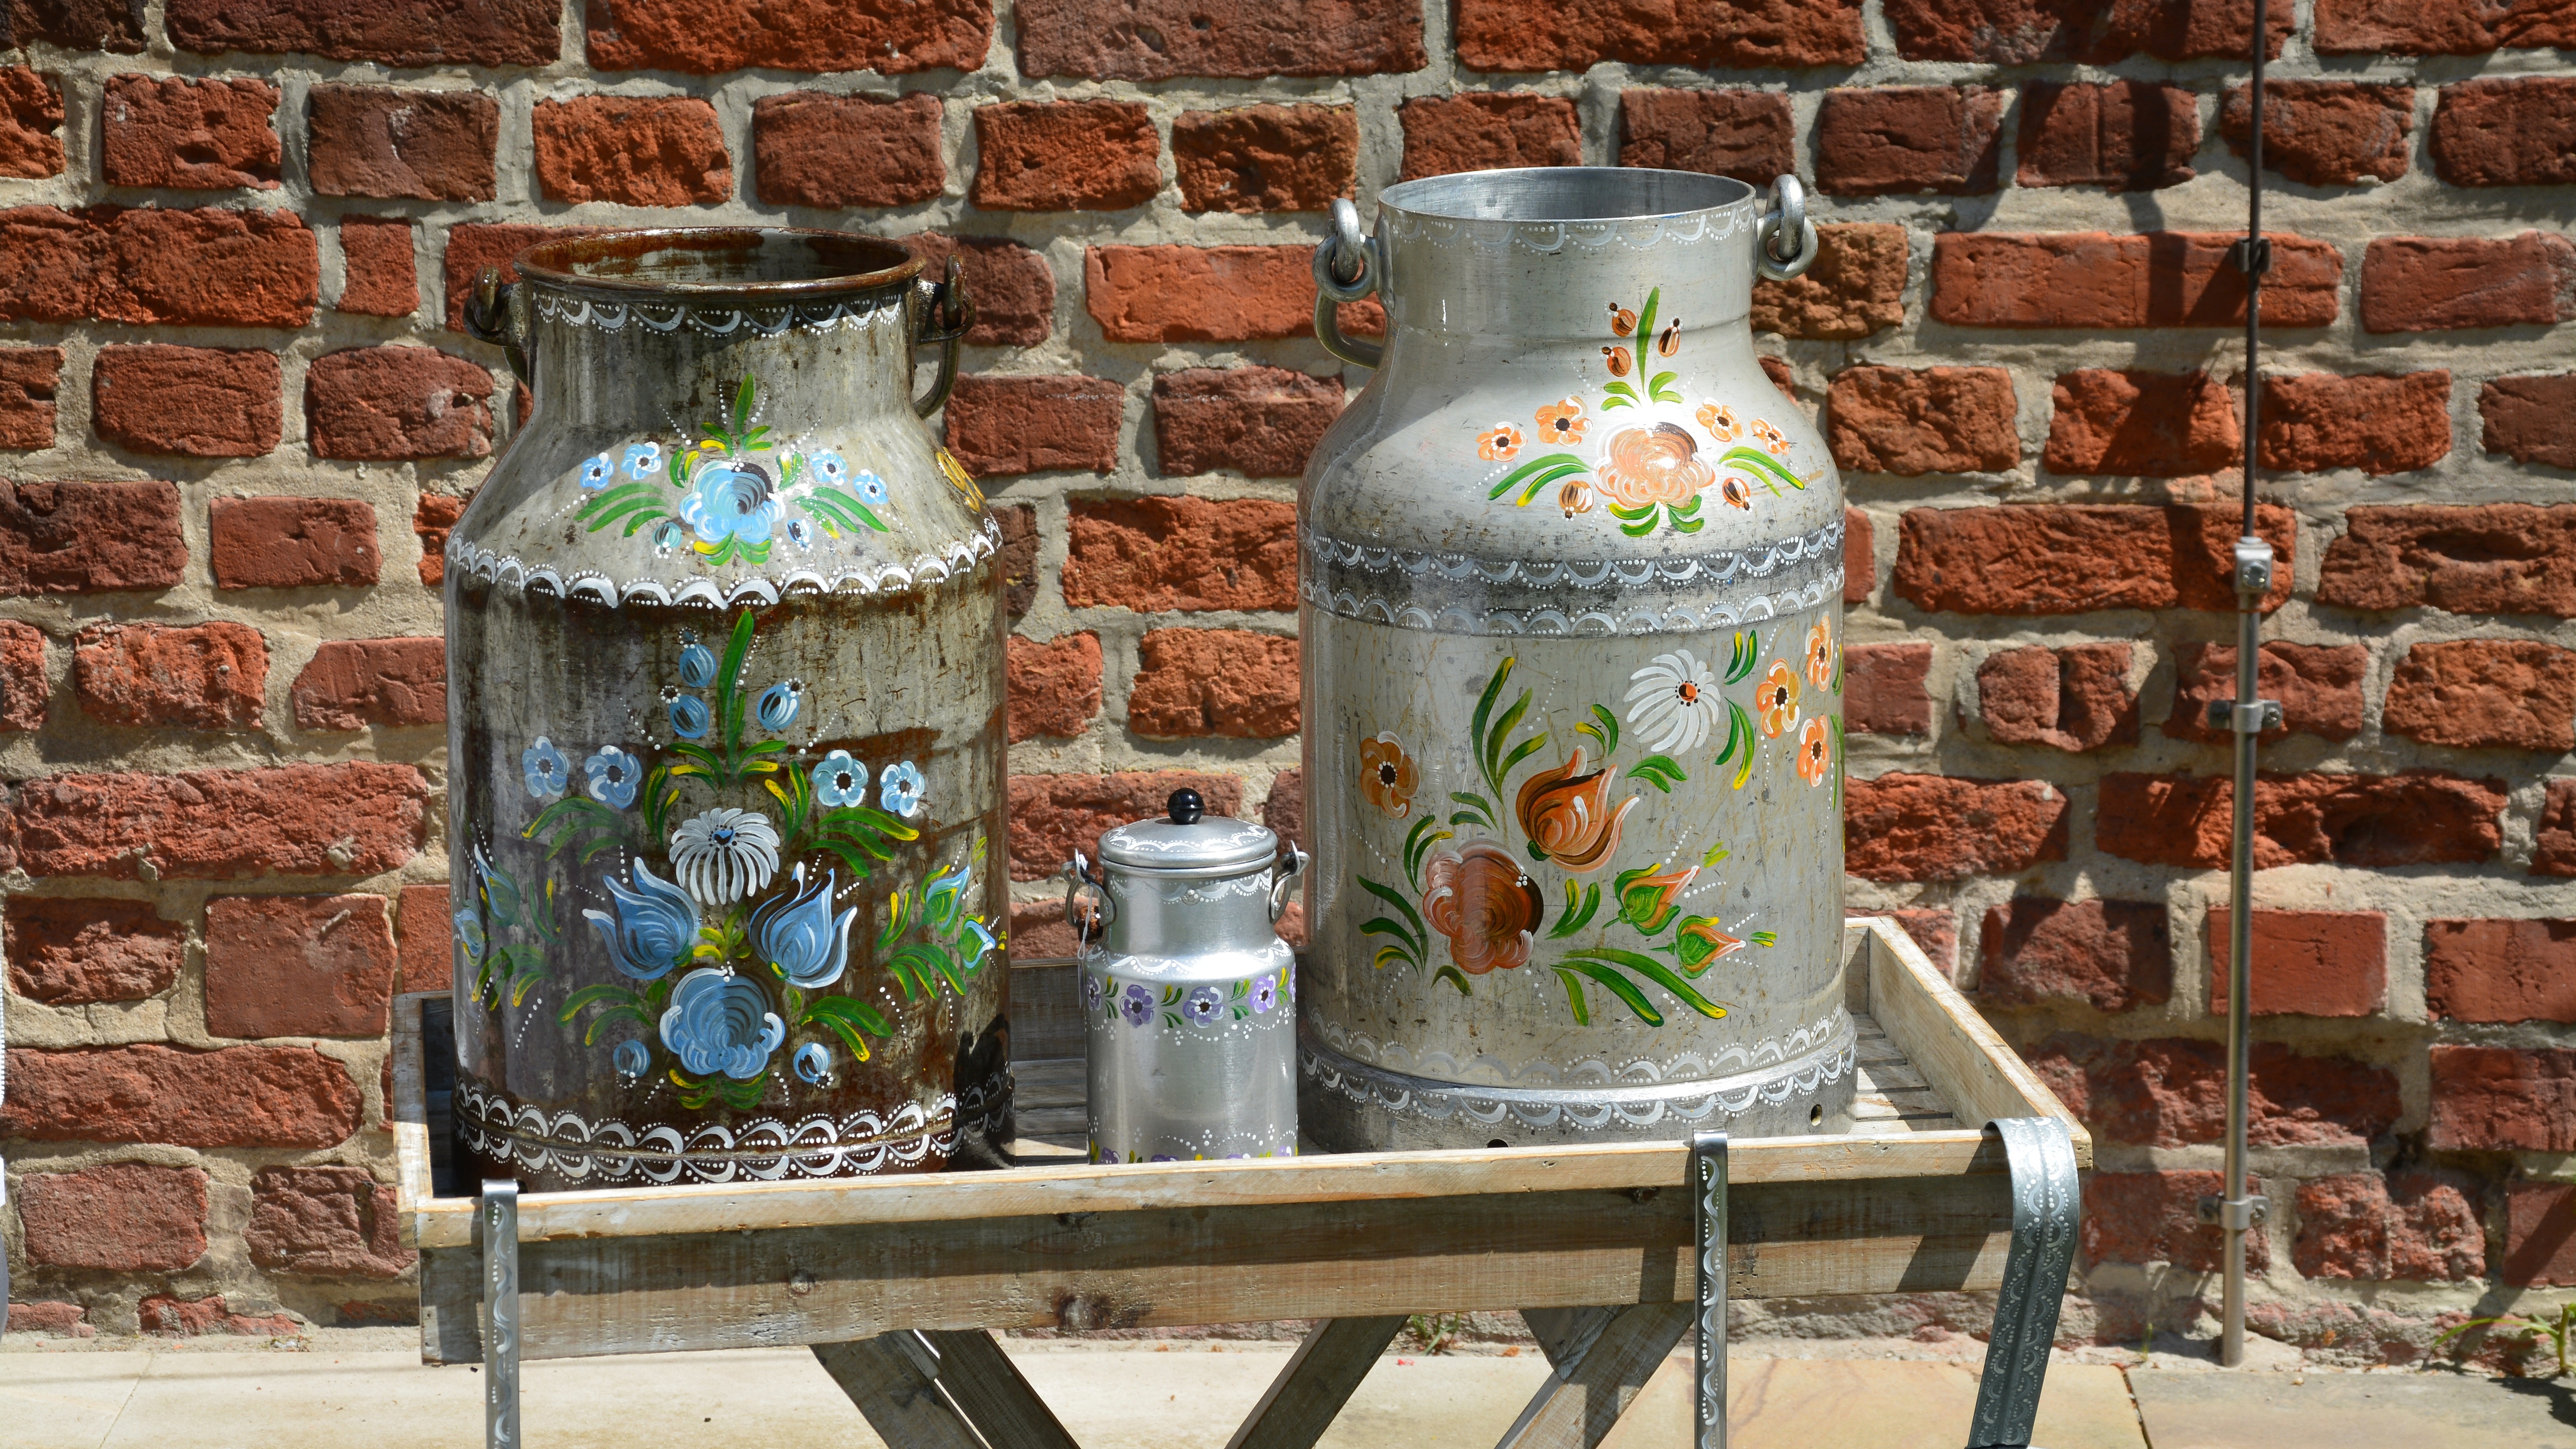
decoration, lighting, painting, deco, milk can, peasant art